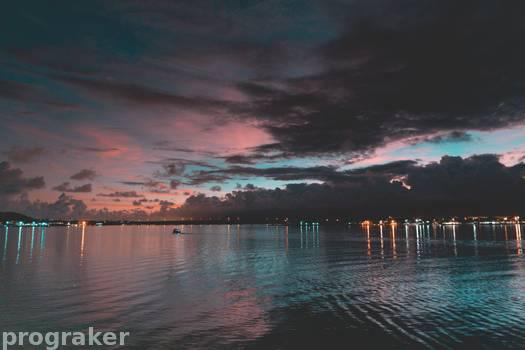
Label: Watermark